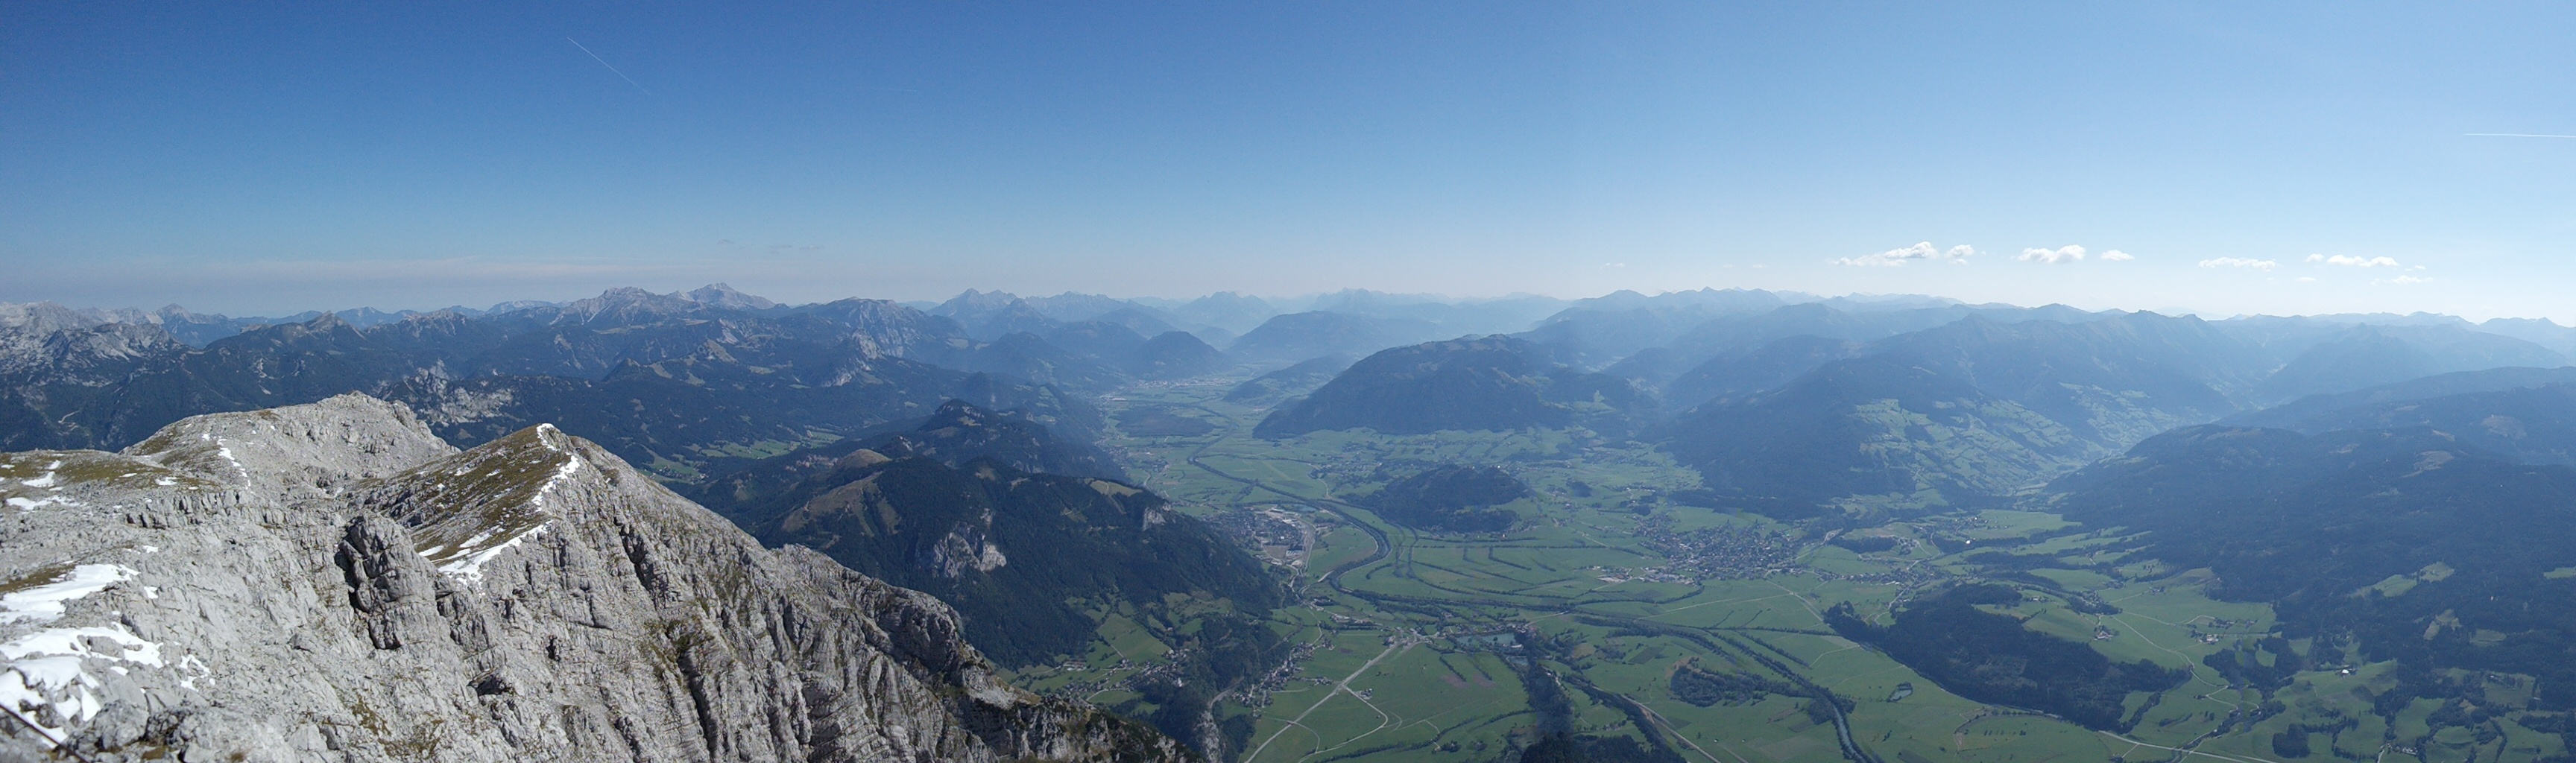
landscape, nature, rock, mountain, fog, hiking, adventure, view, valley, mountain range, panorama, hike, extreme sport, ridge, summit, austria, massif, alps, plateau, grimming, mountain nature, landform, geographical feature, mountainous landforms